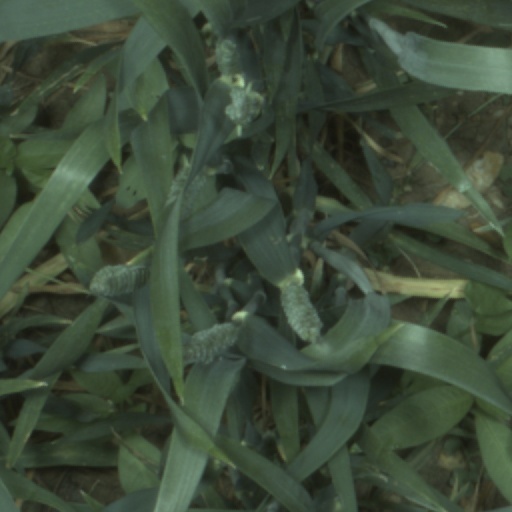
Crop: wheat